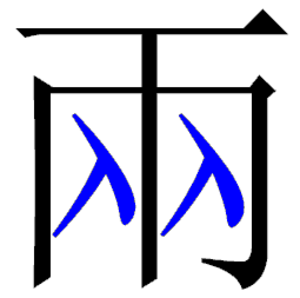
La langue chinoise écrite est une langue apparue entre 1200 et 1050 av. J.-C. durant la dynastie Shang, essentiellement pour transcrire la langue chinoise orale.